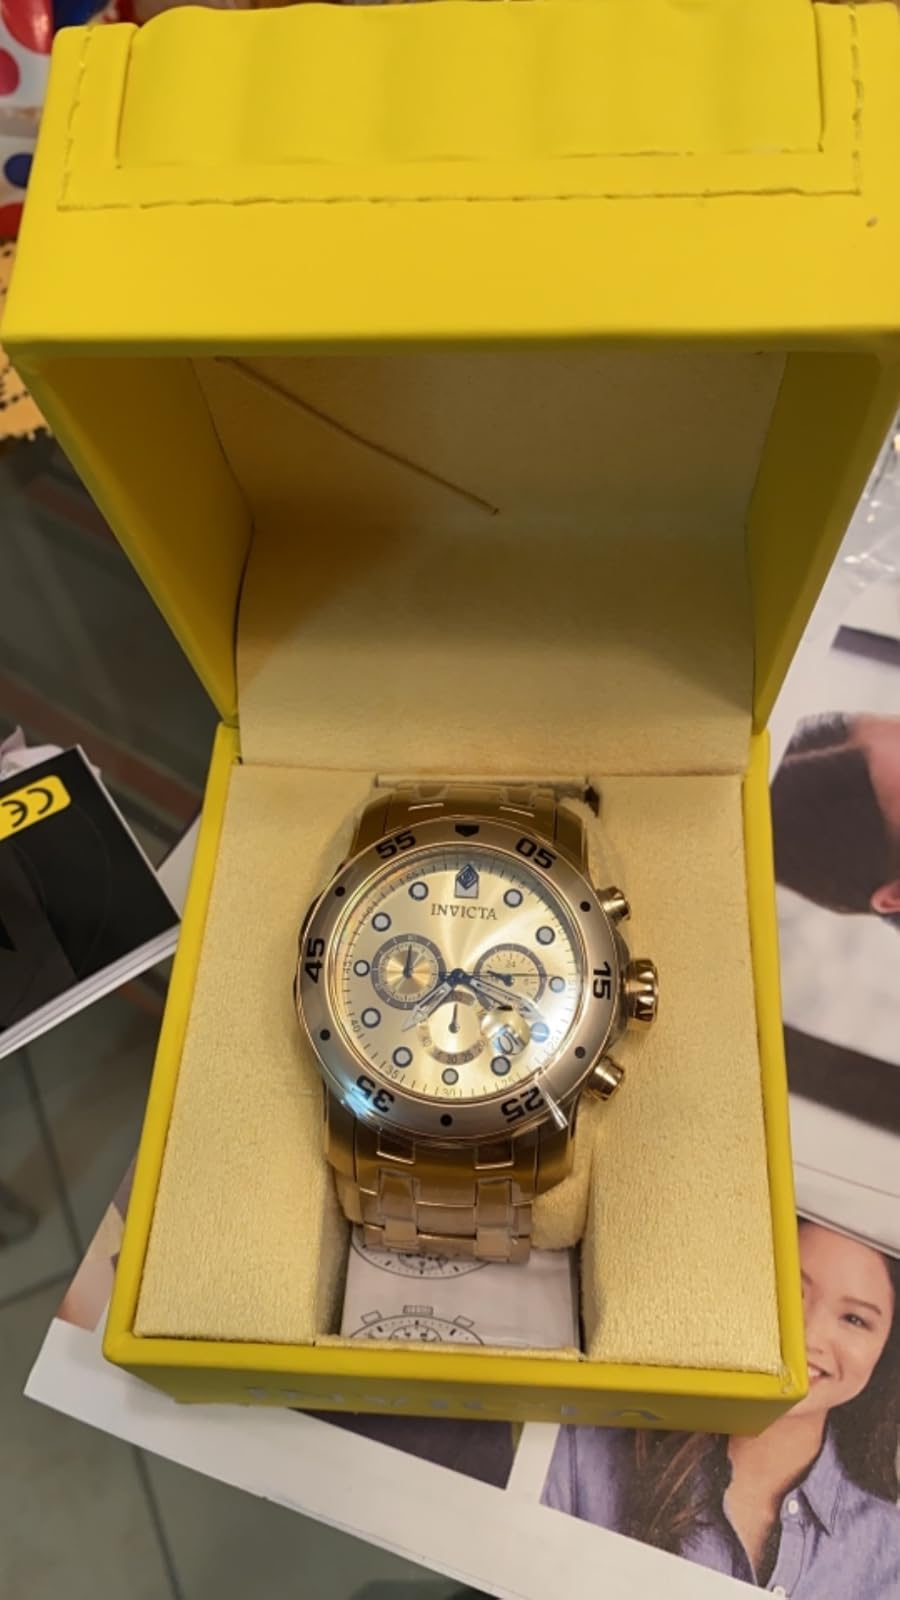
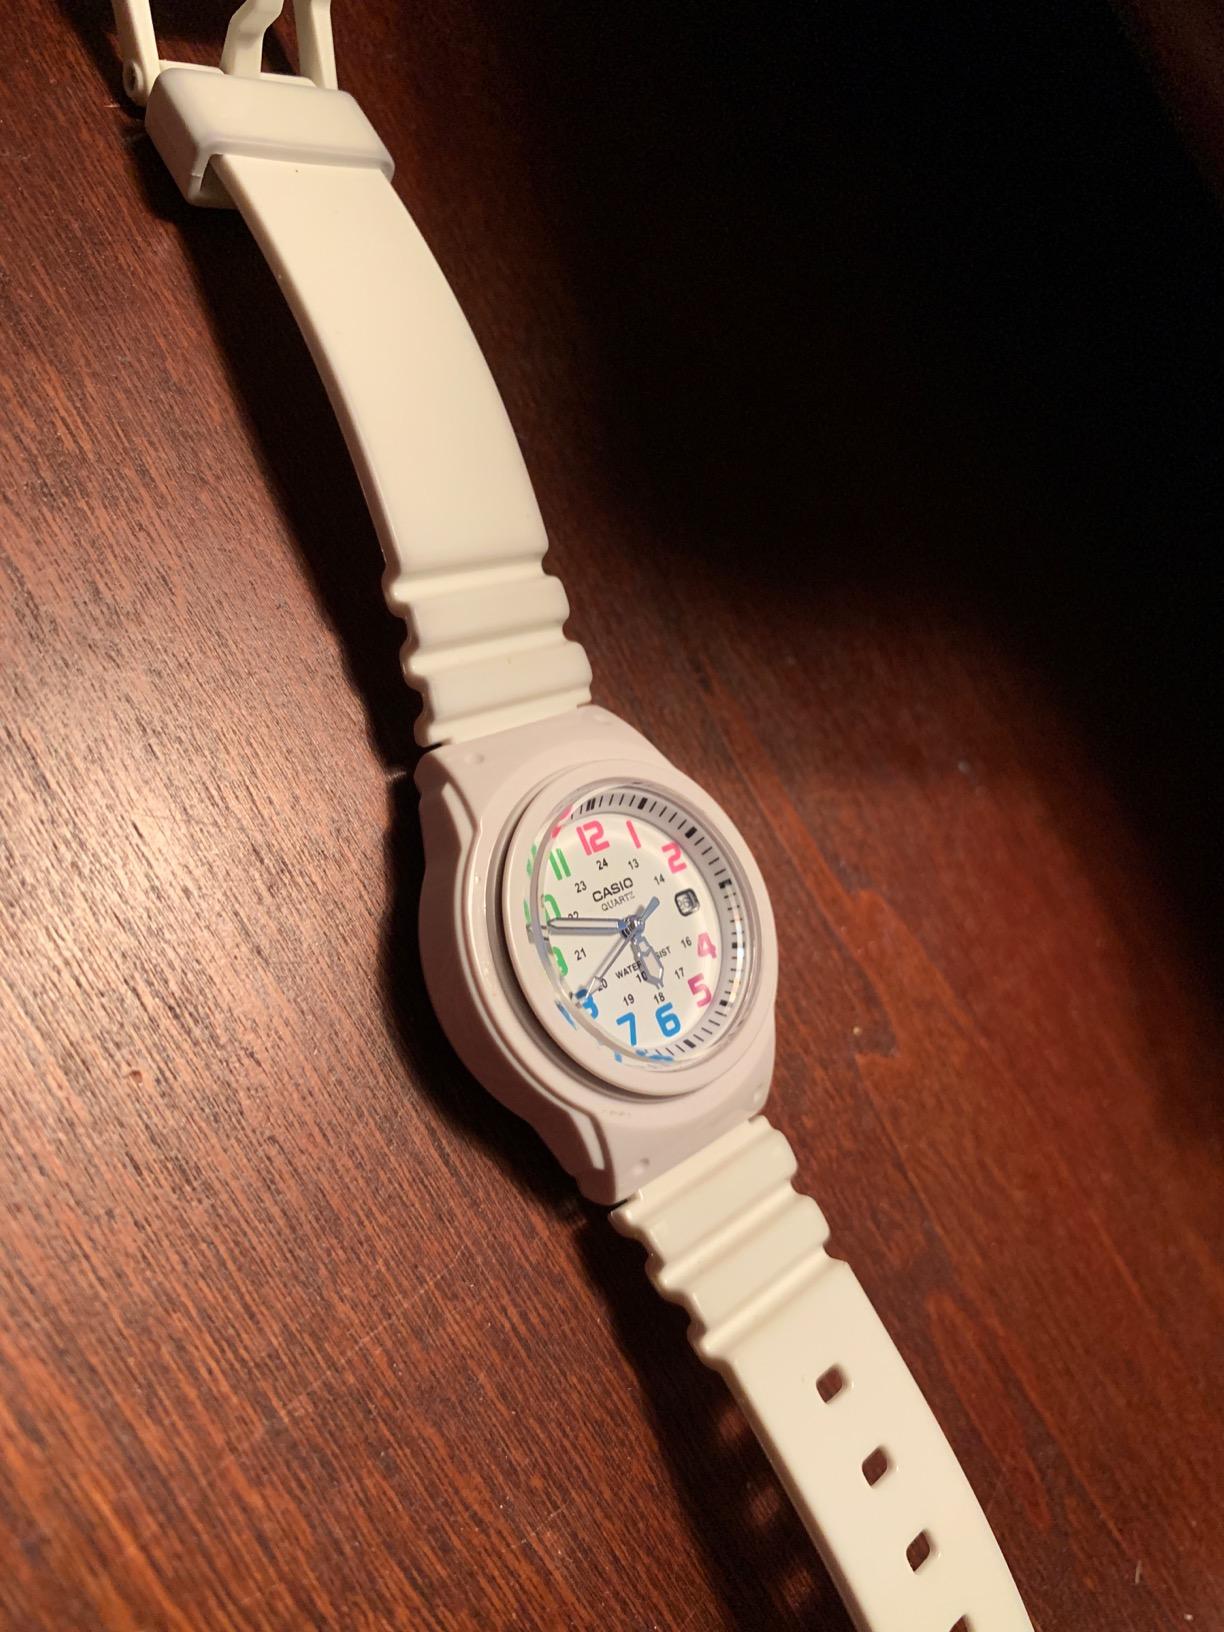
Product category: accessories_watch
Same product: no